World Wide Fund for Nature

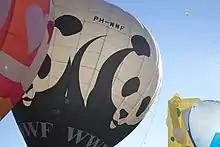
A WWF hot air balloon in Mexico, 2013

Prince Bernhard of Lippe-Biesterfeld helped to found WWF, becoming its first president in 1961. In 1963, the Foundation held a conference and published a major report warning of anthropogenic global warming, written by Noel Eichhorn based on the work of Frank Fraser Darling (then foundation vice president), Edward Deevey, Erik Eriksson, Charles Keeling, Gilbert Plass, Lionel Walford, and William Garnett.